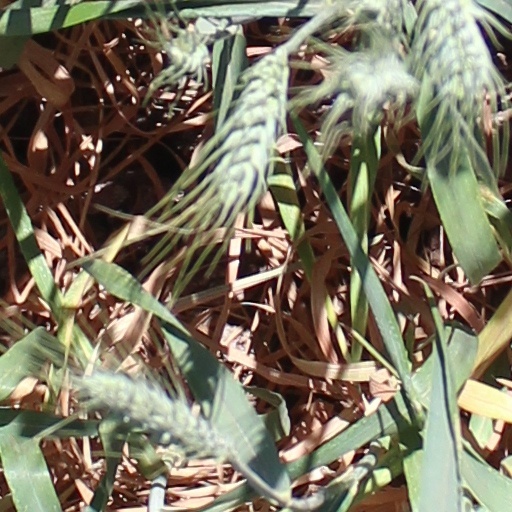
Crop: wheat